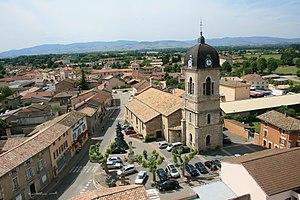
vue du ciel
Saint-Didier-sur-Chalaronne est une commune française du département de l'Ain située dans la région Auvergne-Rhône-Alpes.